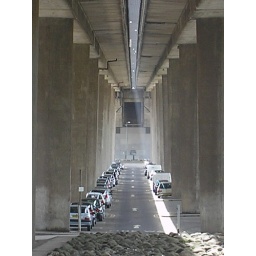
Unfortunately i just missed an opportunity to capture a woman walking her dog in the background of the shot.